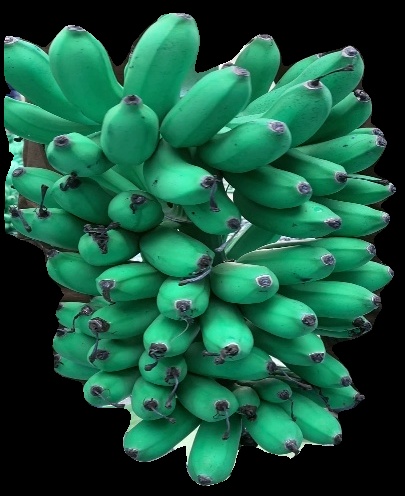
Variety: rasbale
Grade: grade1